Alex (footballer, born March 1982)

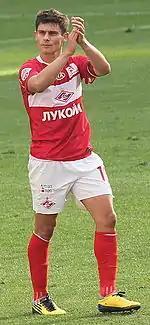
Alex clapping after a match

On 13 May 2011, Spartak agreed the transfer of Alex to Corinthians for 6 million and signed until 2014. Four days later, on 17 May, he was presented by the club in São Paulo.